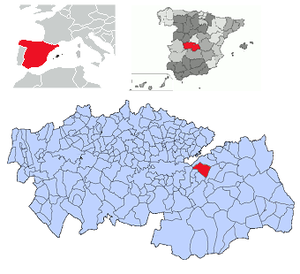
Villasequilla est une commune d'Espagne de la province de Tolède dans la communauté autonome de Castille-La Manche.